Audio signal flow

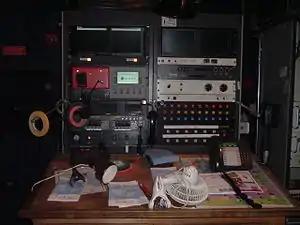
Stage managers panel

To facilitate this 5-way split, a device called a microphone splitter will be used. The microphone splitter serves several purposes; it will split the signal 5-ways, provide phantom power for condenser microphones and active DI boxes, and it will provide isolation between the 5 outputs, preventing ground loops. Preventing ground loops is an extremely important function, as the severity of ground loops typically increases with distance. In a large network of interconnected sound systems, such as the one in this example, ground loops could become dangerously severe. Isolation to prevent ground loops is therefore vitally important.